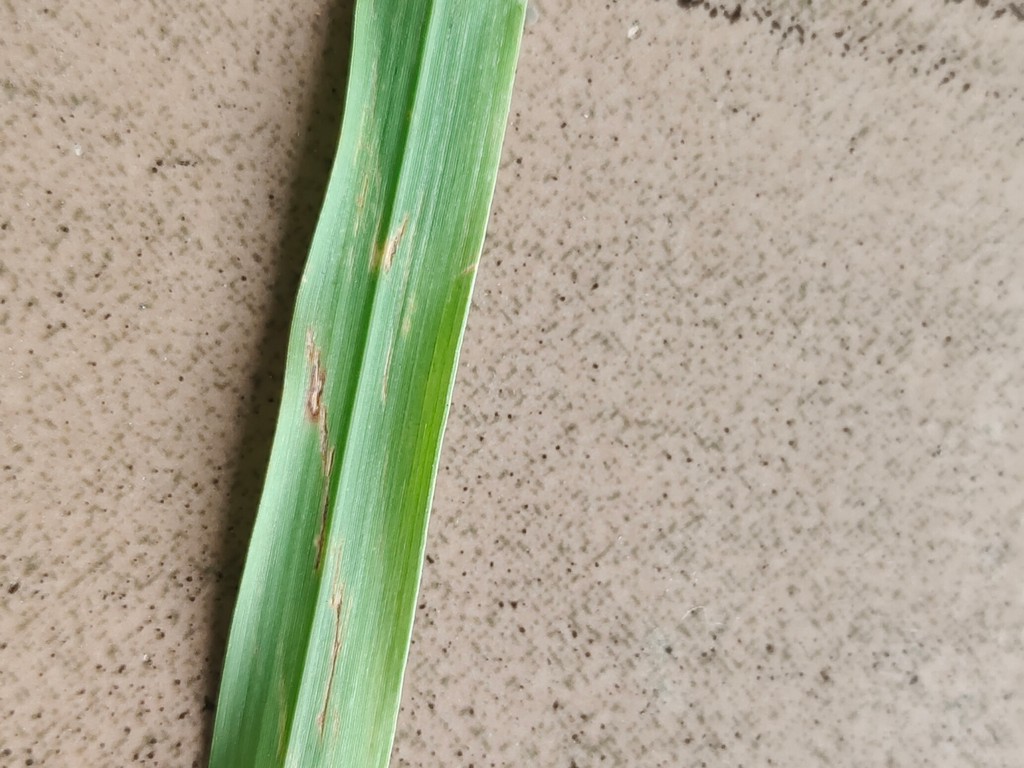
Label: Unhealthy